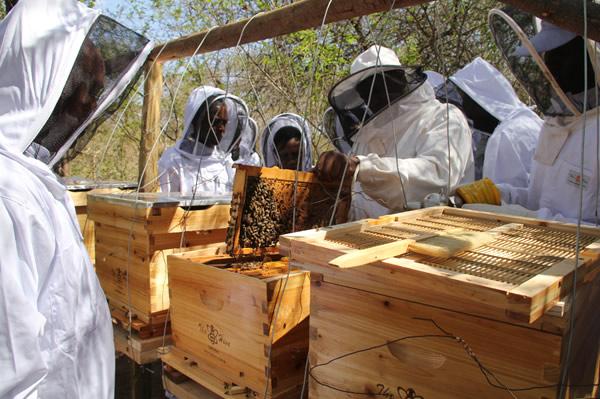
Mizinga inayotumika kufugia nyuki, ikiwa imezungukwa na watu waliovalia Ova roli zenye rangi nyeupe na glavu, pia wamevaa kofia zilizo na wavu, pembeni ya watu hao kuna miti.